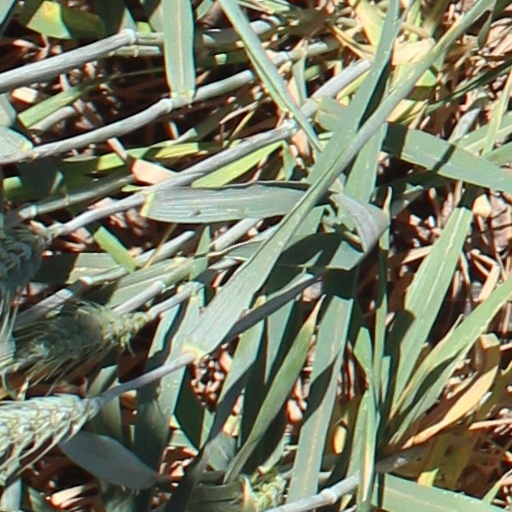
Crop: wheat